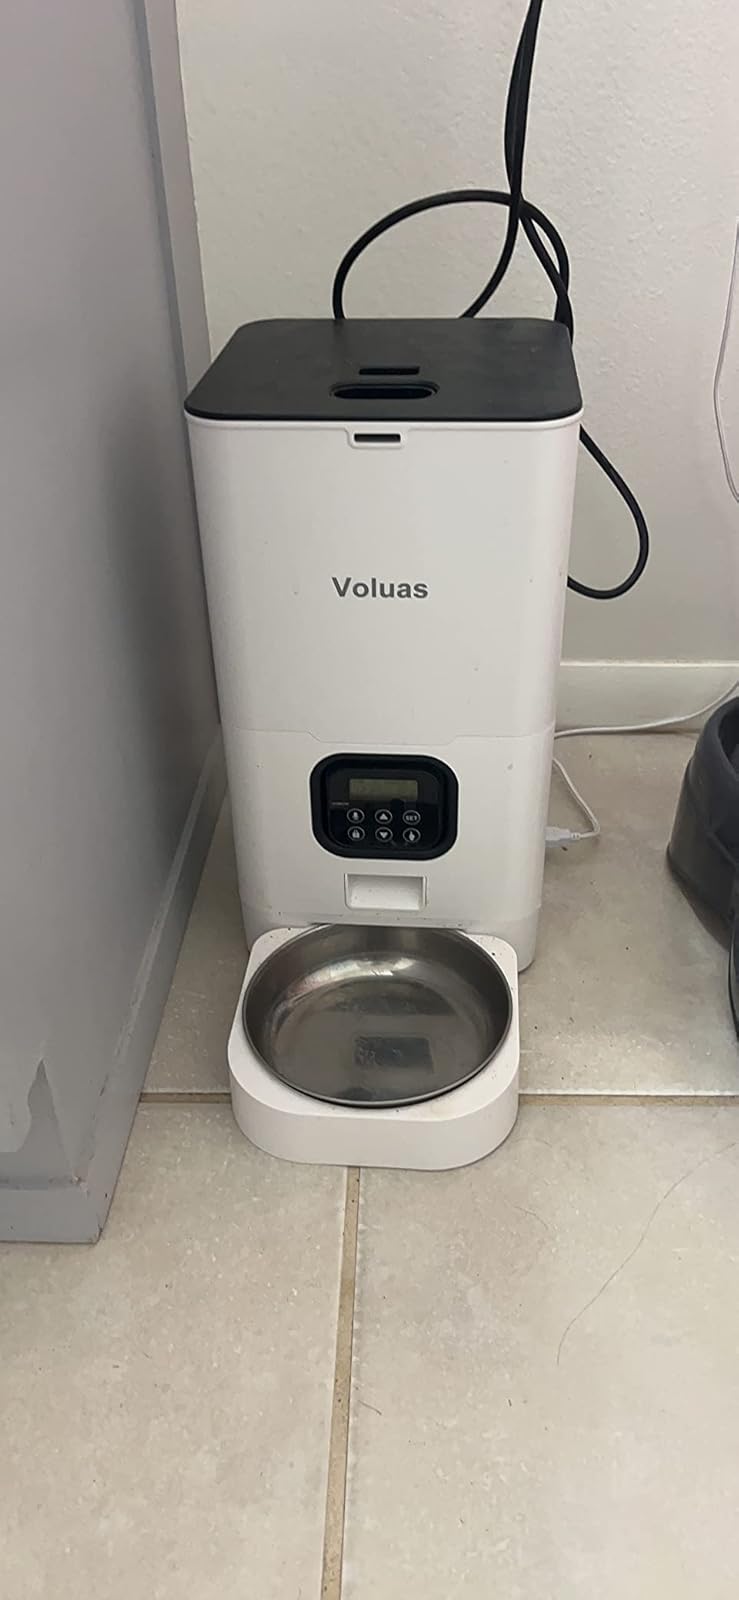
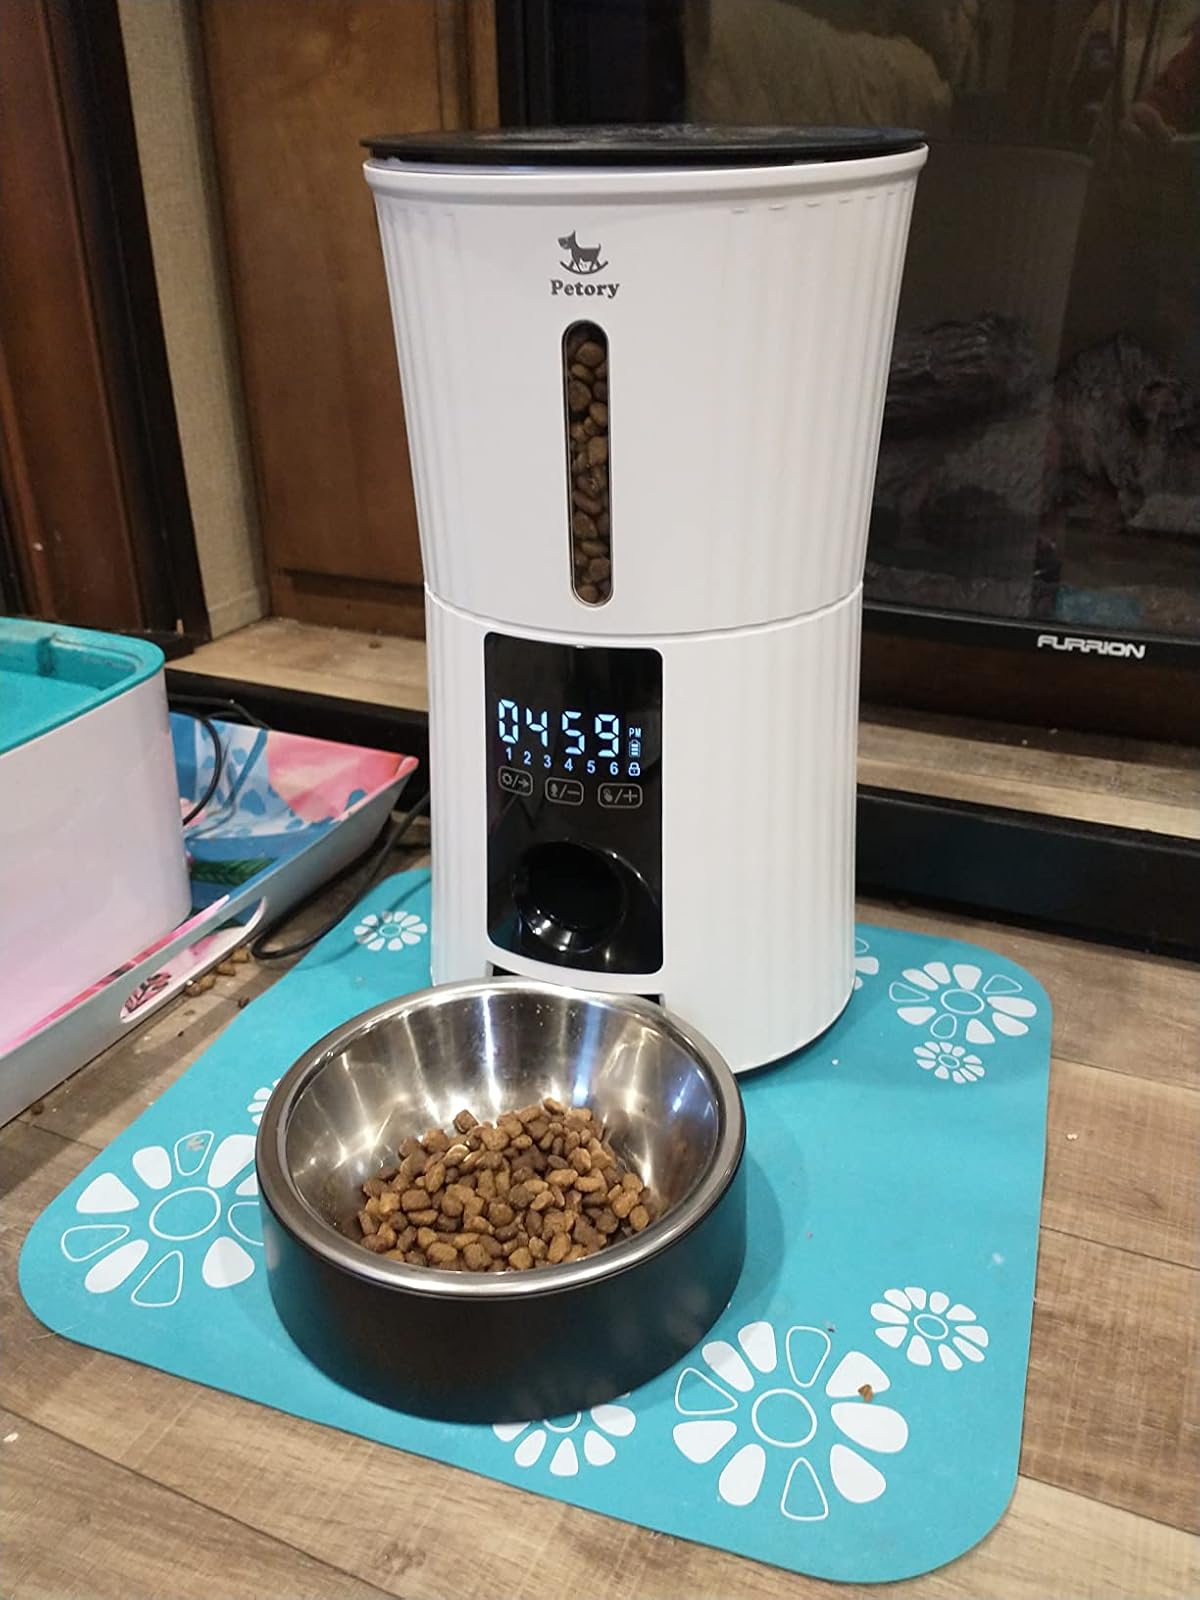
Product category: items_feeder
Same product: no